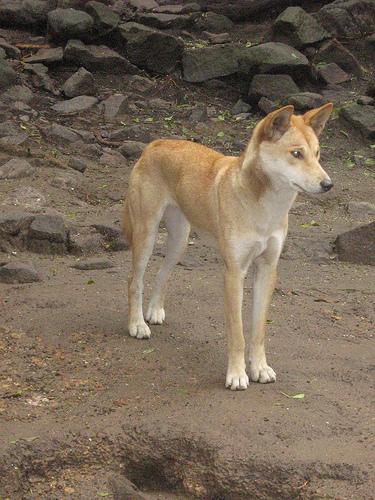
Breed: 217-n000079-dingo